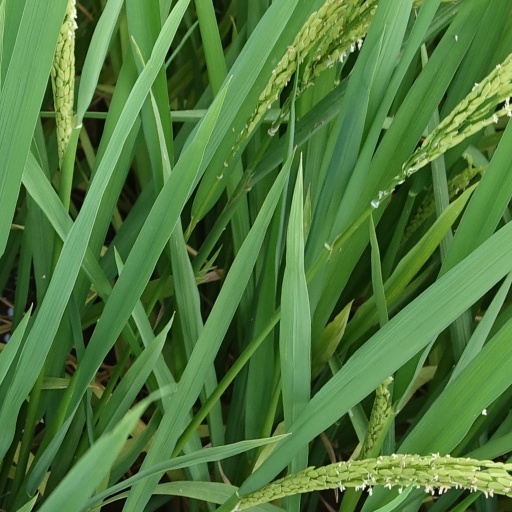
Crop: rice